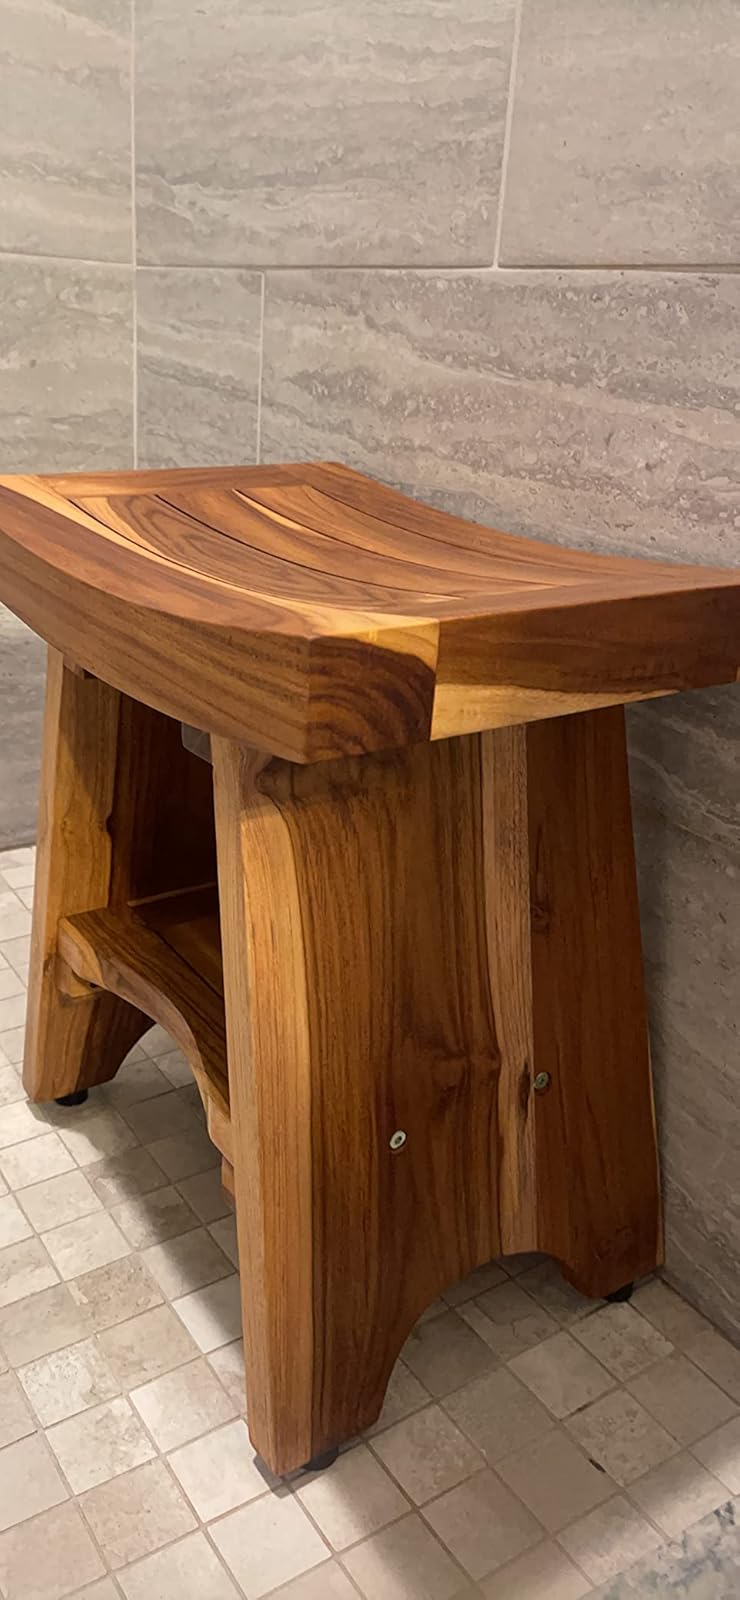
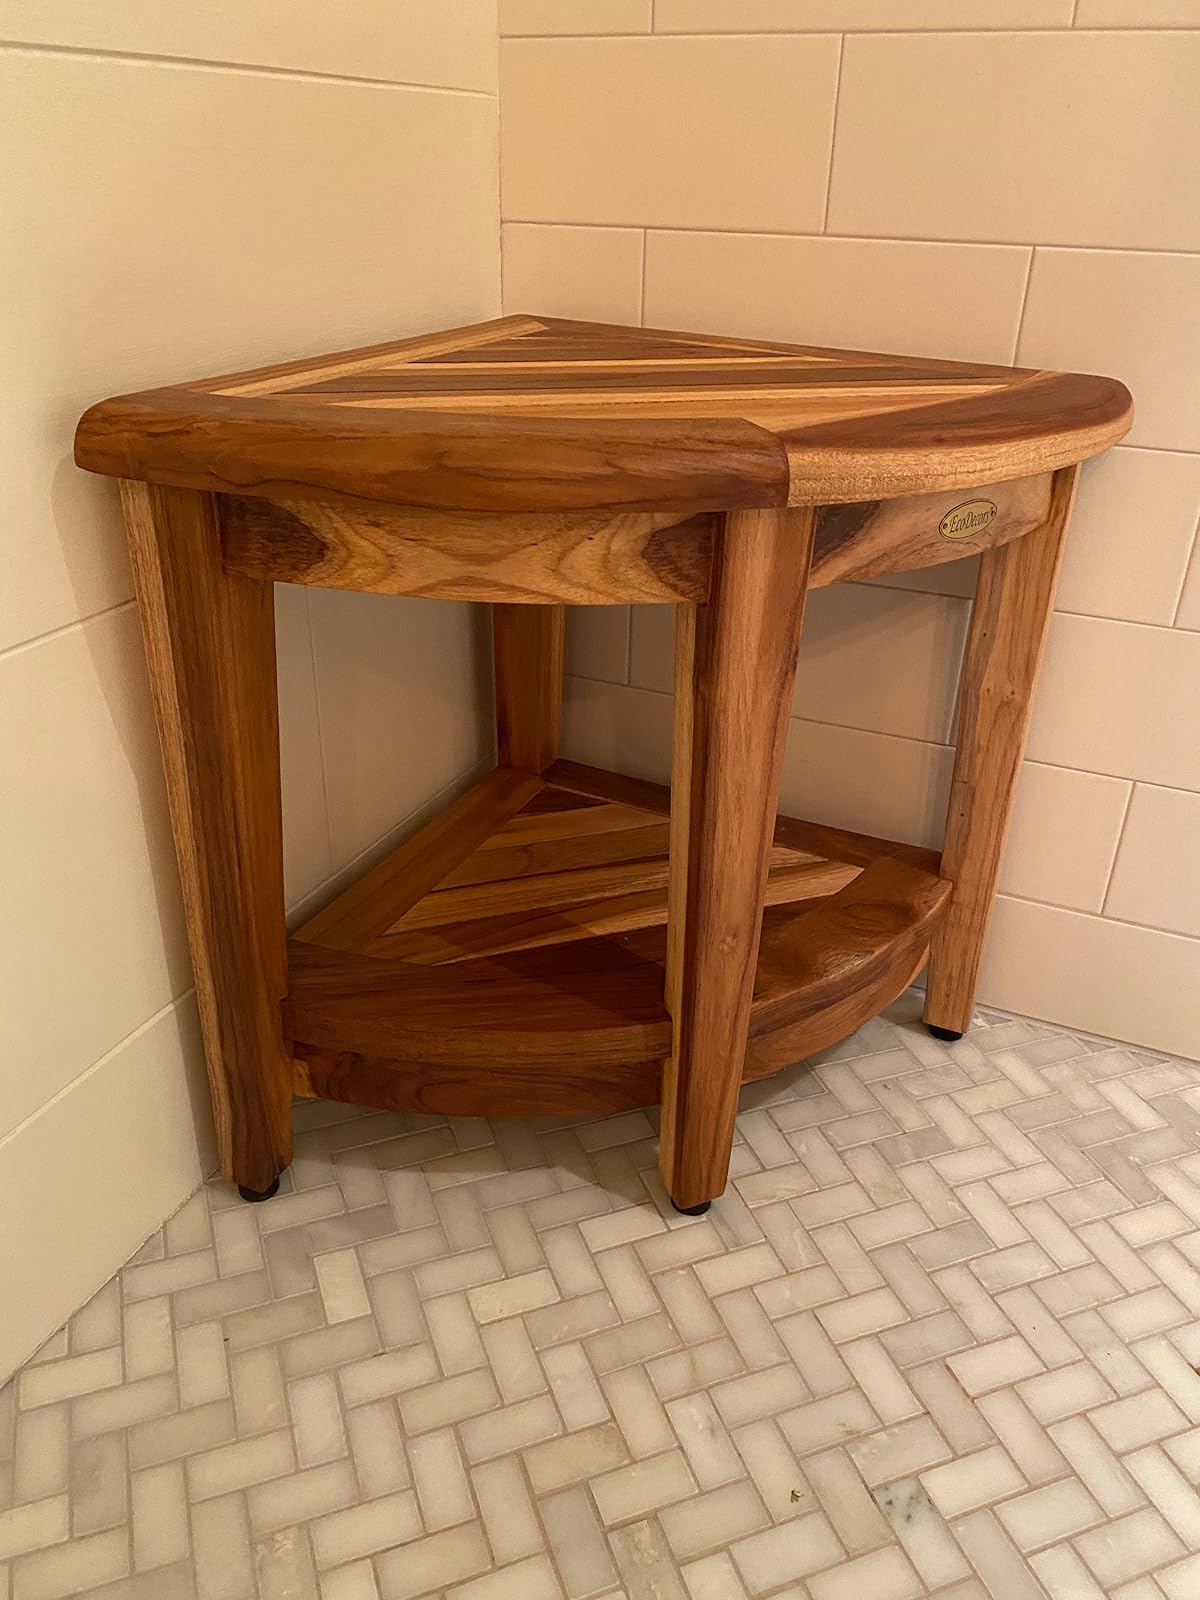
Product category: stool
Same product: no